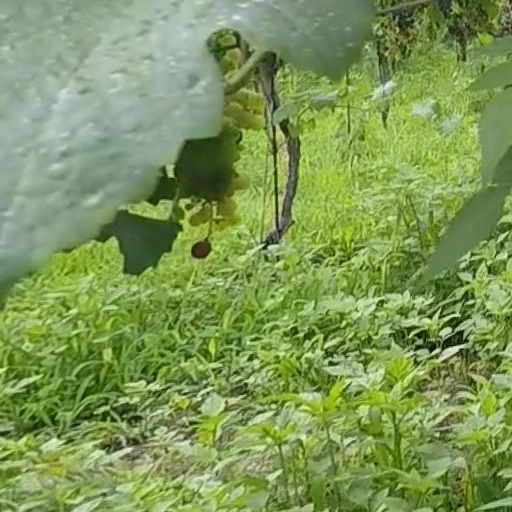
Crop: grape